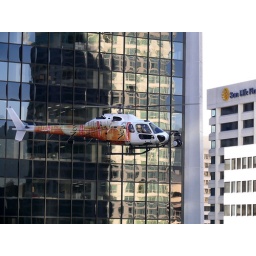
Fantastic Four 2, the Silver Surfer, movie set outside my office window in Vancouver, Canada